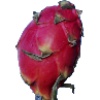
Label: Pitahaya Red 1